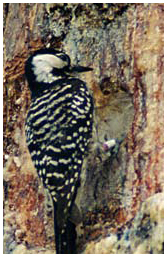
big black bird with white stripes of feathers and a white circle of feathers around its eyes.
this bird is black and white and has a long, pointy beak.
this black bird has white stripes all over its body, a white cheek patch, and a black bill.
a medium sized woodpecker with a long black beak, black crown, large white cheek patch, black and white wings and back, and black tail feathers.
a medium bird with brown and black markings on the feathers.
a medium sized black bird, with white cheek patches, and white stripes all down its body.
a black bird with white speckles, this bird has white sides on his face and a black crown and nape with a sharp, pointed black bill.
small to medium sized black and white spotted bird with long black beak.
this bird has black wings with white spots and a white head with a black crown and nape.
this bird has wings that are black and has a white head
Species: Red Cockaded Woodpecker